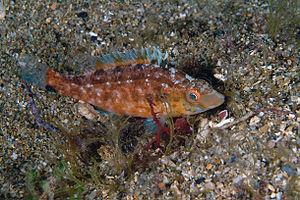
Symphodus est un genre de poissons de la famille des Labridae. Il regroupe les espèces appelées crénilabres.